Costa Chica of Guerrero

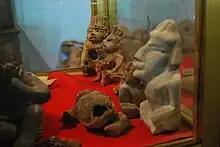
Archeological pieces at the Xochistlahuaca Community Museum

Archeological excavation in the region has been spotty with only preliminary evaluation starting from the 1930s, so information on the pre Hispanic history of this area is limited. Sites have been identified in the municipalities of Azoyú, Juchitán, Marquelia, Ometepec, San Luis Acatlán and Tecoanapa. Highland sites include Piedra Labrada, Los Zapotales, La Mira, Arcelia del Progreso and Yoloxóchitl all above 650 meters above sea level. Hill sites include Capulín Chocolate, El Pericón, Tecuantepec, El Limón, Horcasitas, Chinantla, San Luis Acatlán and Zoyatlán. Those by the ocean are generally near the mouths of rivers and include Las Arenillas and El Alto. Horcasitas and San Luis Acatlán are notable because they are built on natural elevations to avoid seasonal flooding from the San Luis River.